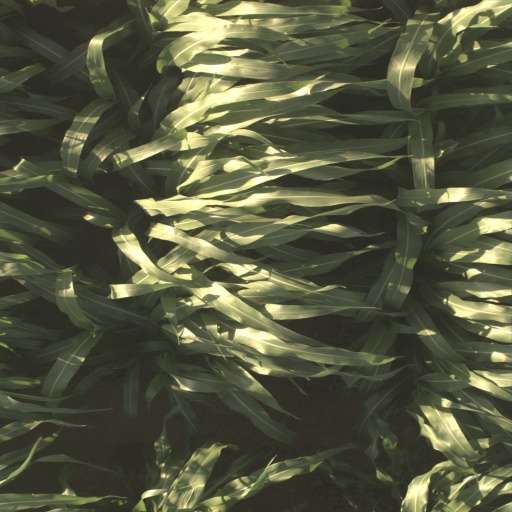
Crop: sorghum